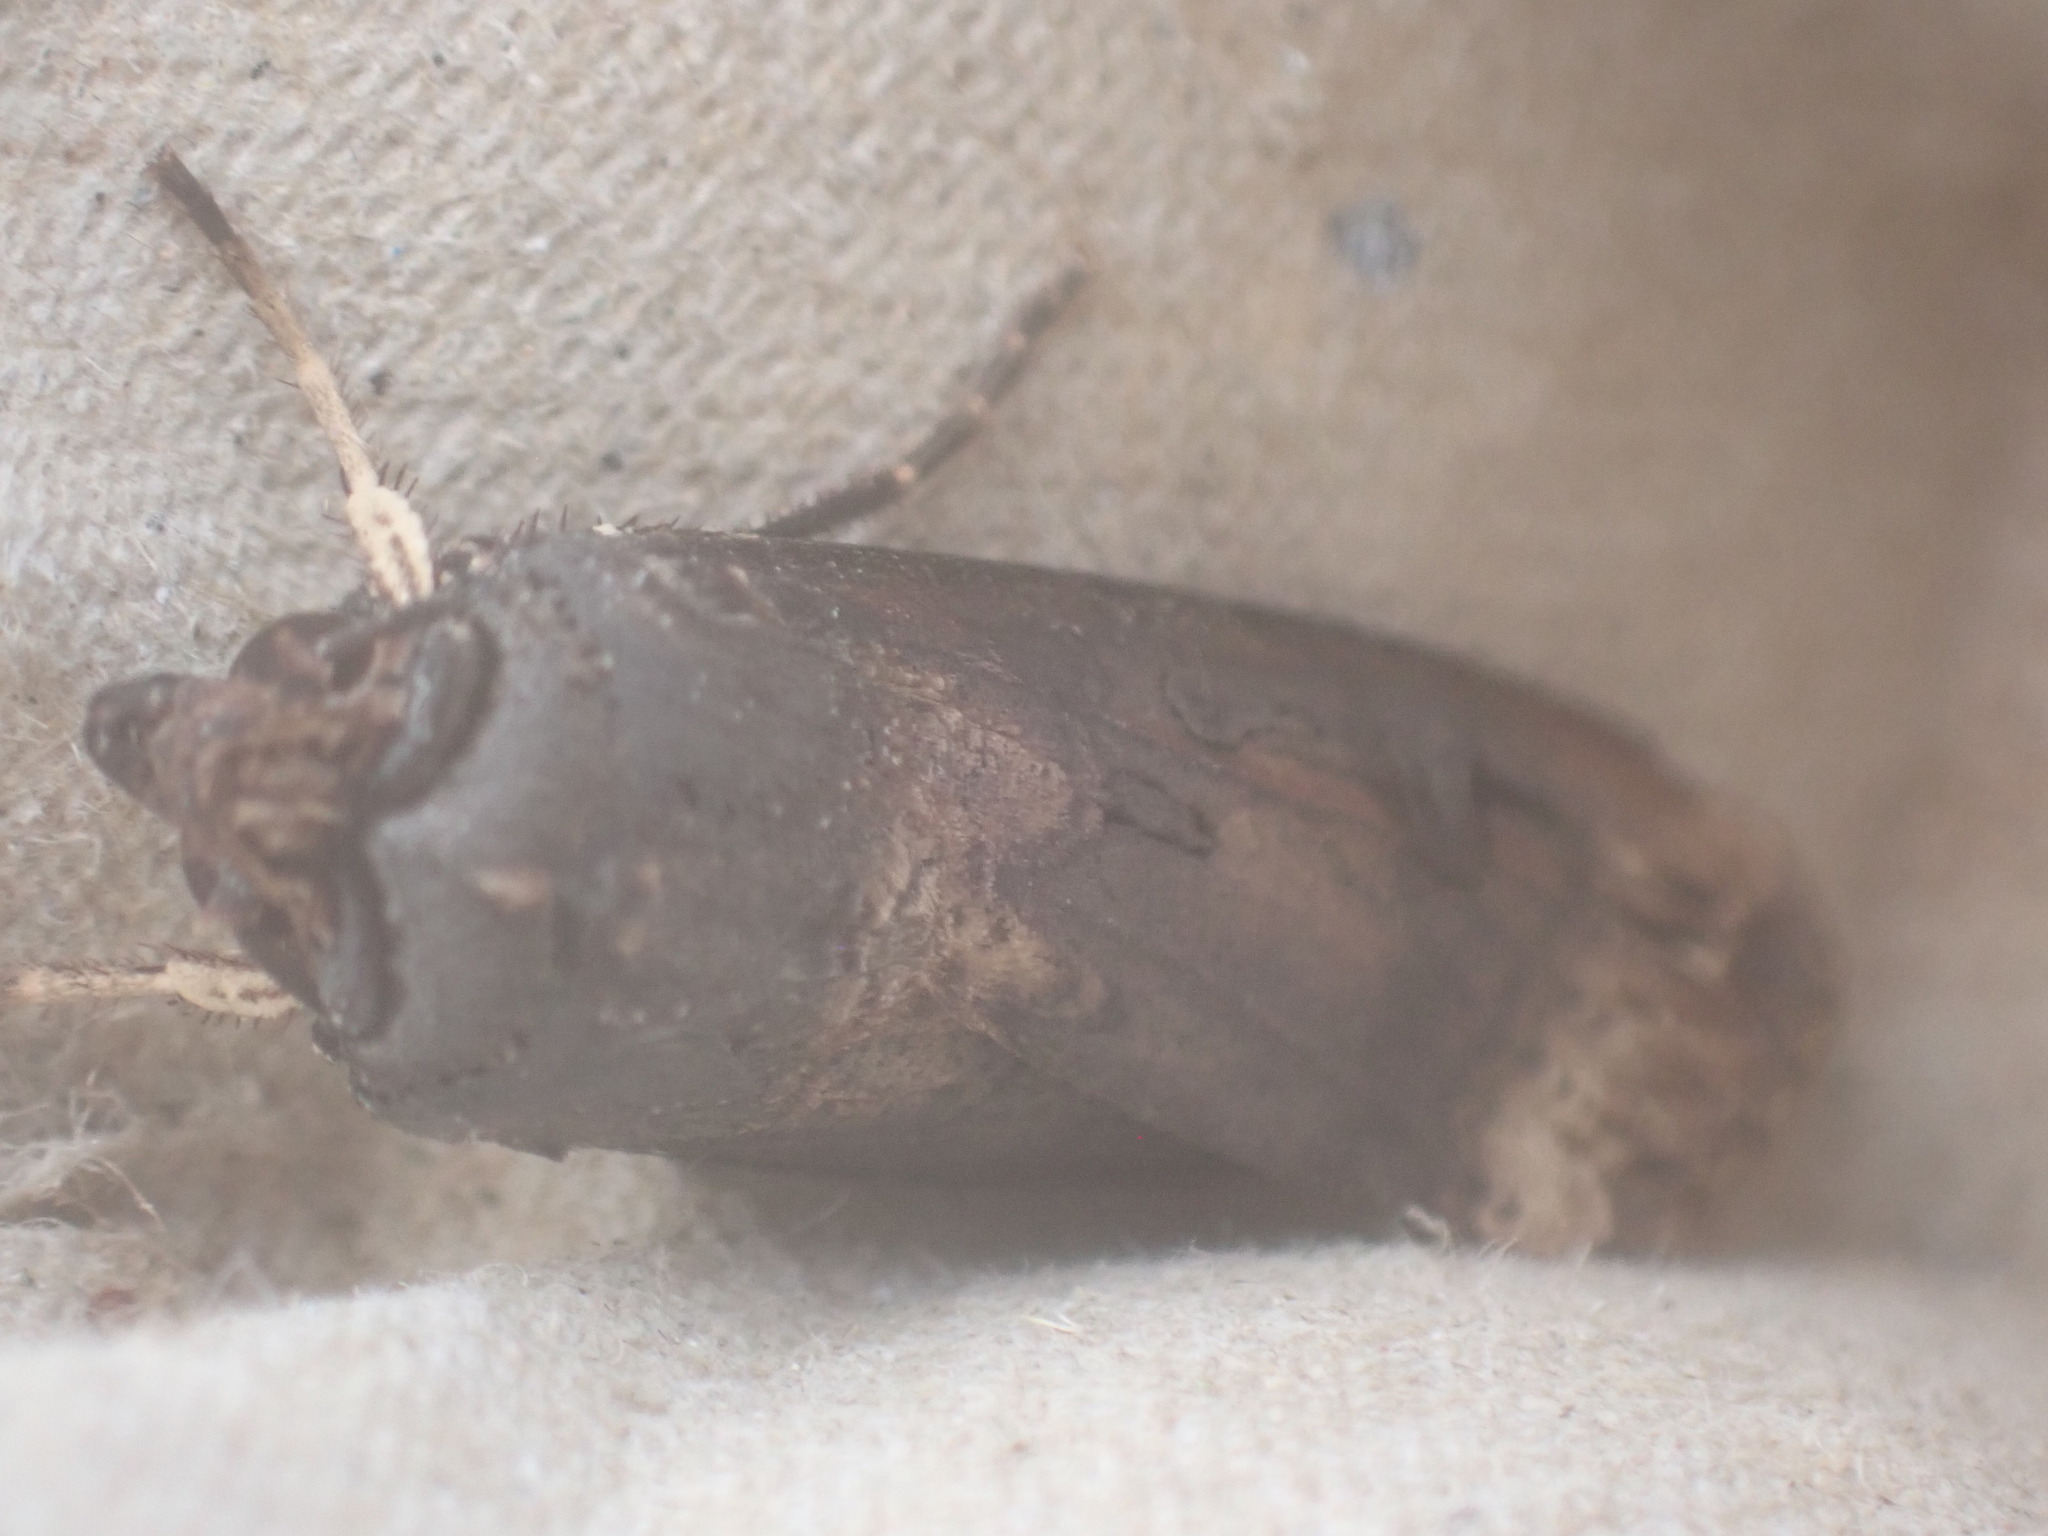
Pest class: cutworms